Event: Nepal Earthquake
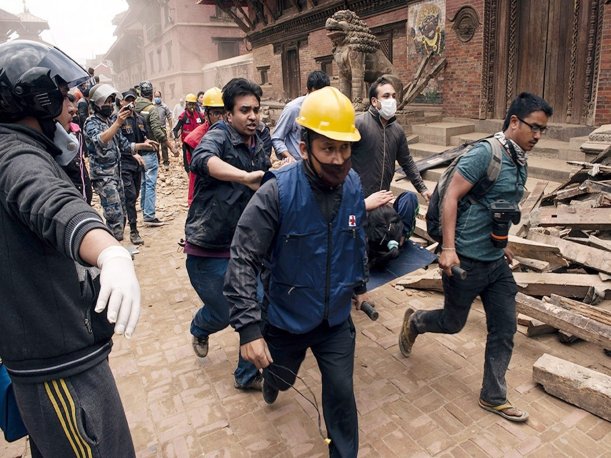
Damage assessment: damage